Ludvig Verner Helms

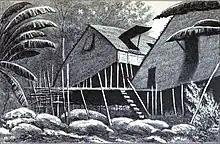
Sketch of Land Dyak Houses by Ludvig Verner Helms as it appeared in his book "Pioneering in the Far East" (1882)

Helms found he had arrived at an unfavorable time from a business perspective; the gold rush had peaked, and there was an excess of supplies. Helms saw a great future in California, but his business associates lost heavily and he was unable to convince them of the investment potential, so he made plans to return with the "Indianeren" after a few months. The captain found most of the crew had deserted, and they sailed short-handed in mid-September, 1850. Sickness broke out among the crew during the journey, and Helms himself had to act as helmsman for several days. However, they arrived safely in Hong Kong, and sailed on to Singapore, arriving December 22, where he resumed employment as a clerk.